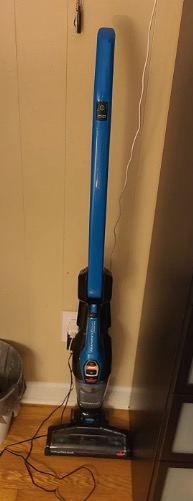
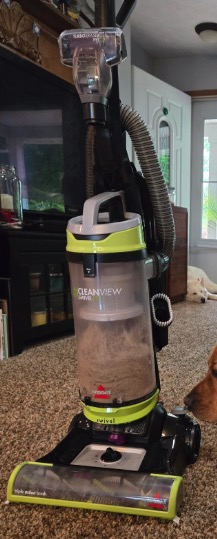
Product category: items_vacuum
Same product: no